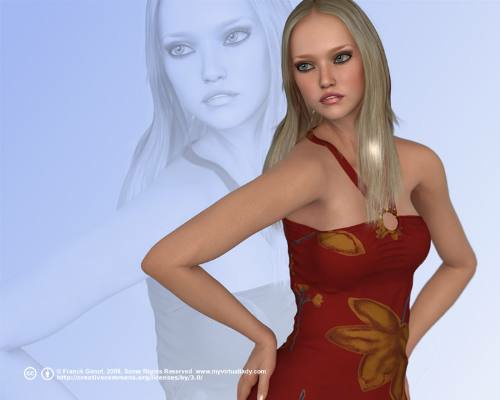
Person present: Yes